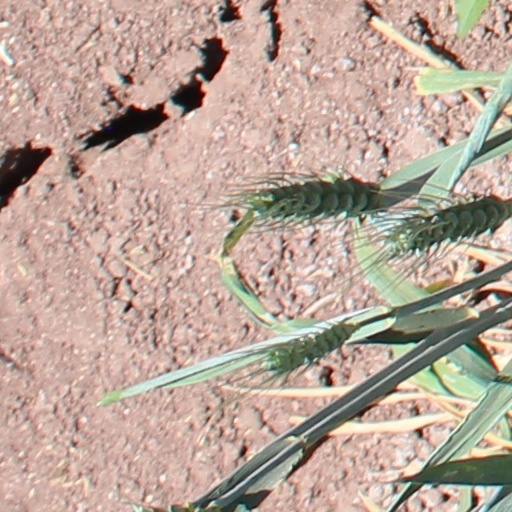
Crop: wheat